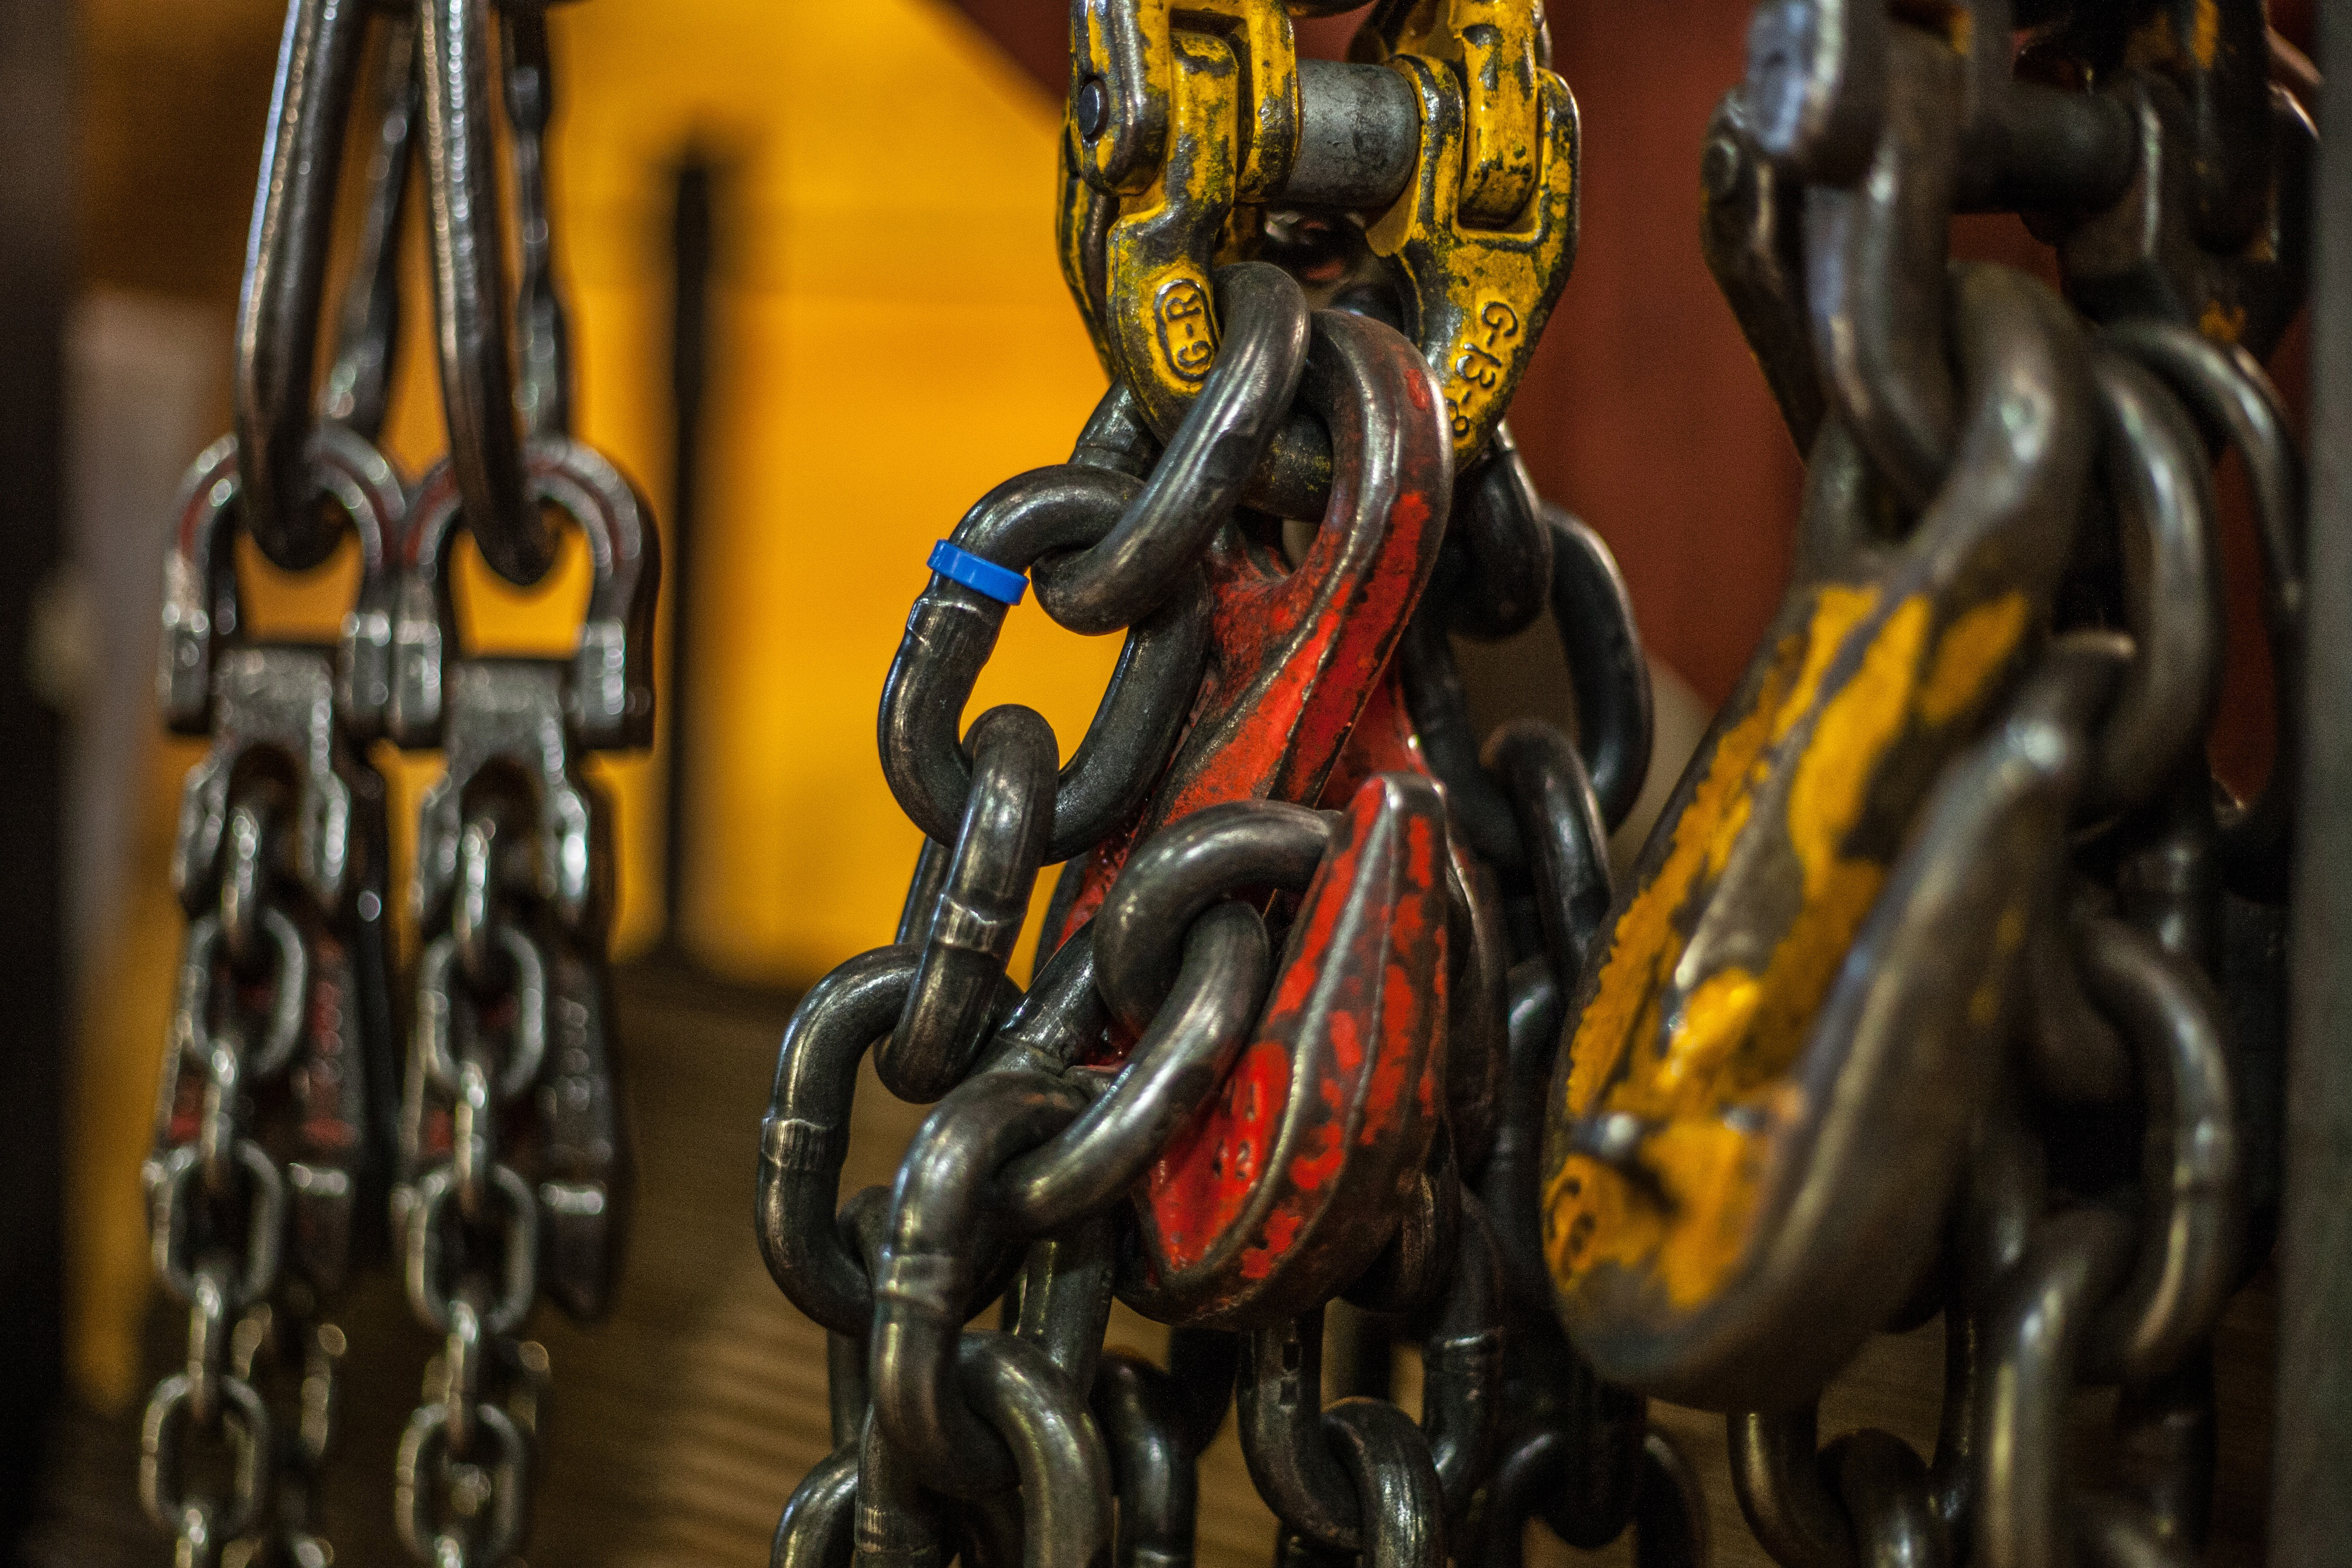
yellow, chain, metal, sculpture, art, photography